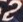
Number: 2